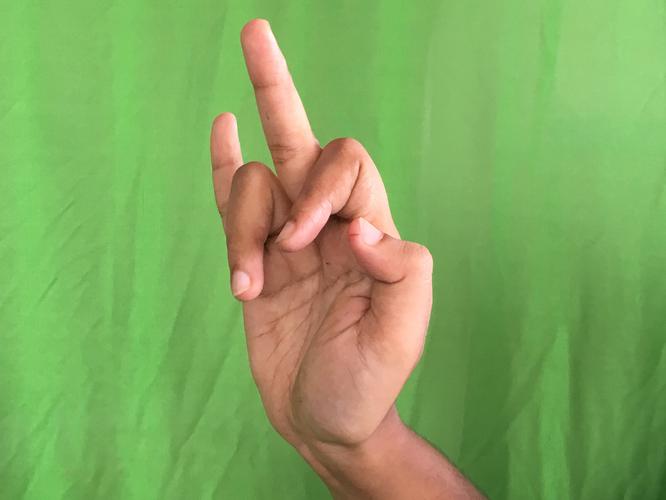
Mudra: Shukatundam
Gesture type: single_hand